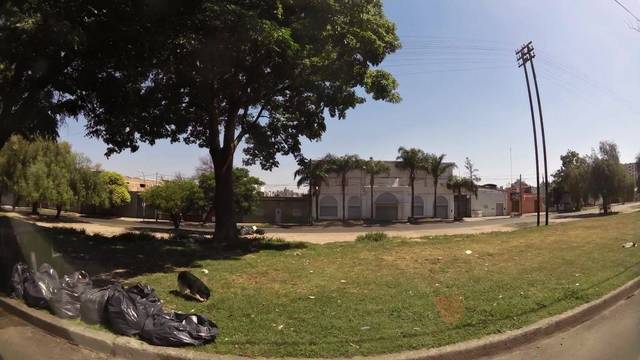
Region: Argentina
Coordinates: -31.404, -64.178